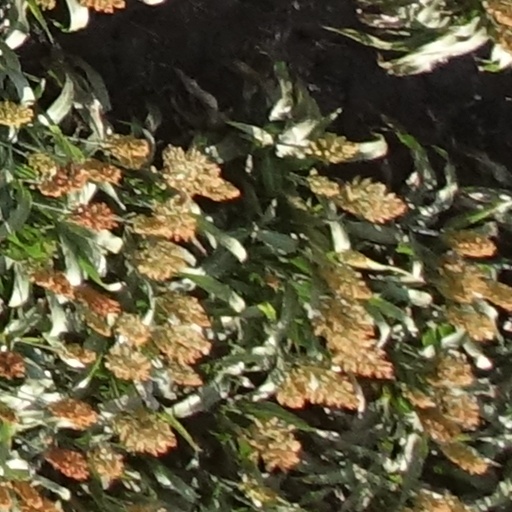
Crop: sorghum